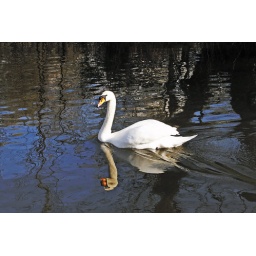
I found this Swan swimming in Winchester. The water was like a mirror.